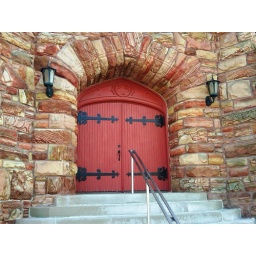
This unique red stone church in Napoleon, Ohio was built in 1901.